Wendelin Boeheim

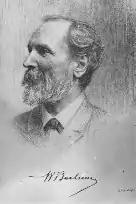
Portrait of Wendelin Boeheim (ca. 1890)

Wendelin Boeheim (also "Böheim", 1832–1900) was an Austrian army officer and weapons historian.